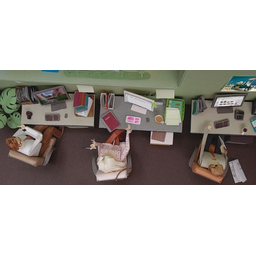
Label: paper